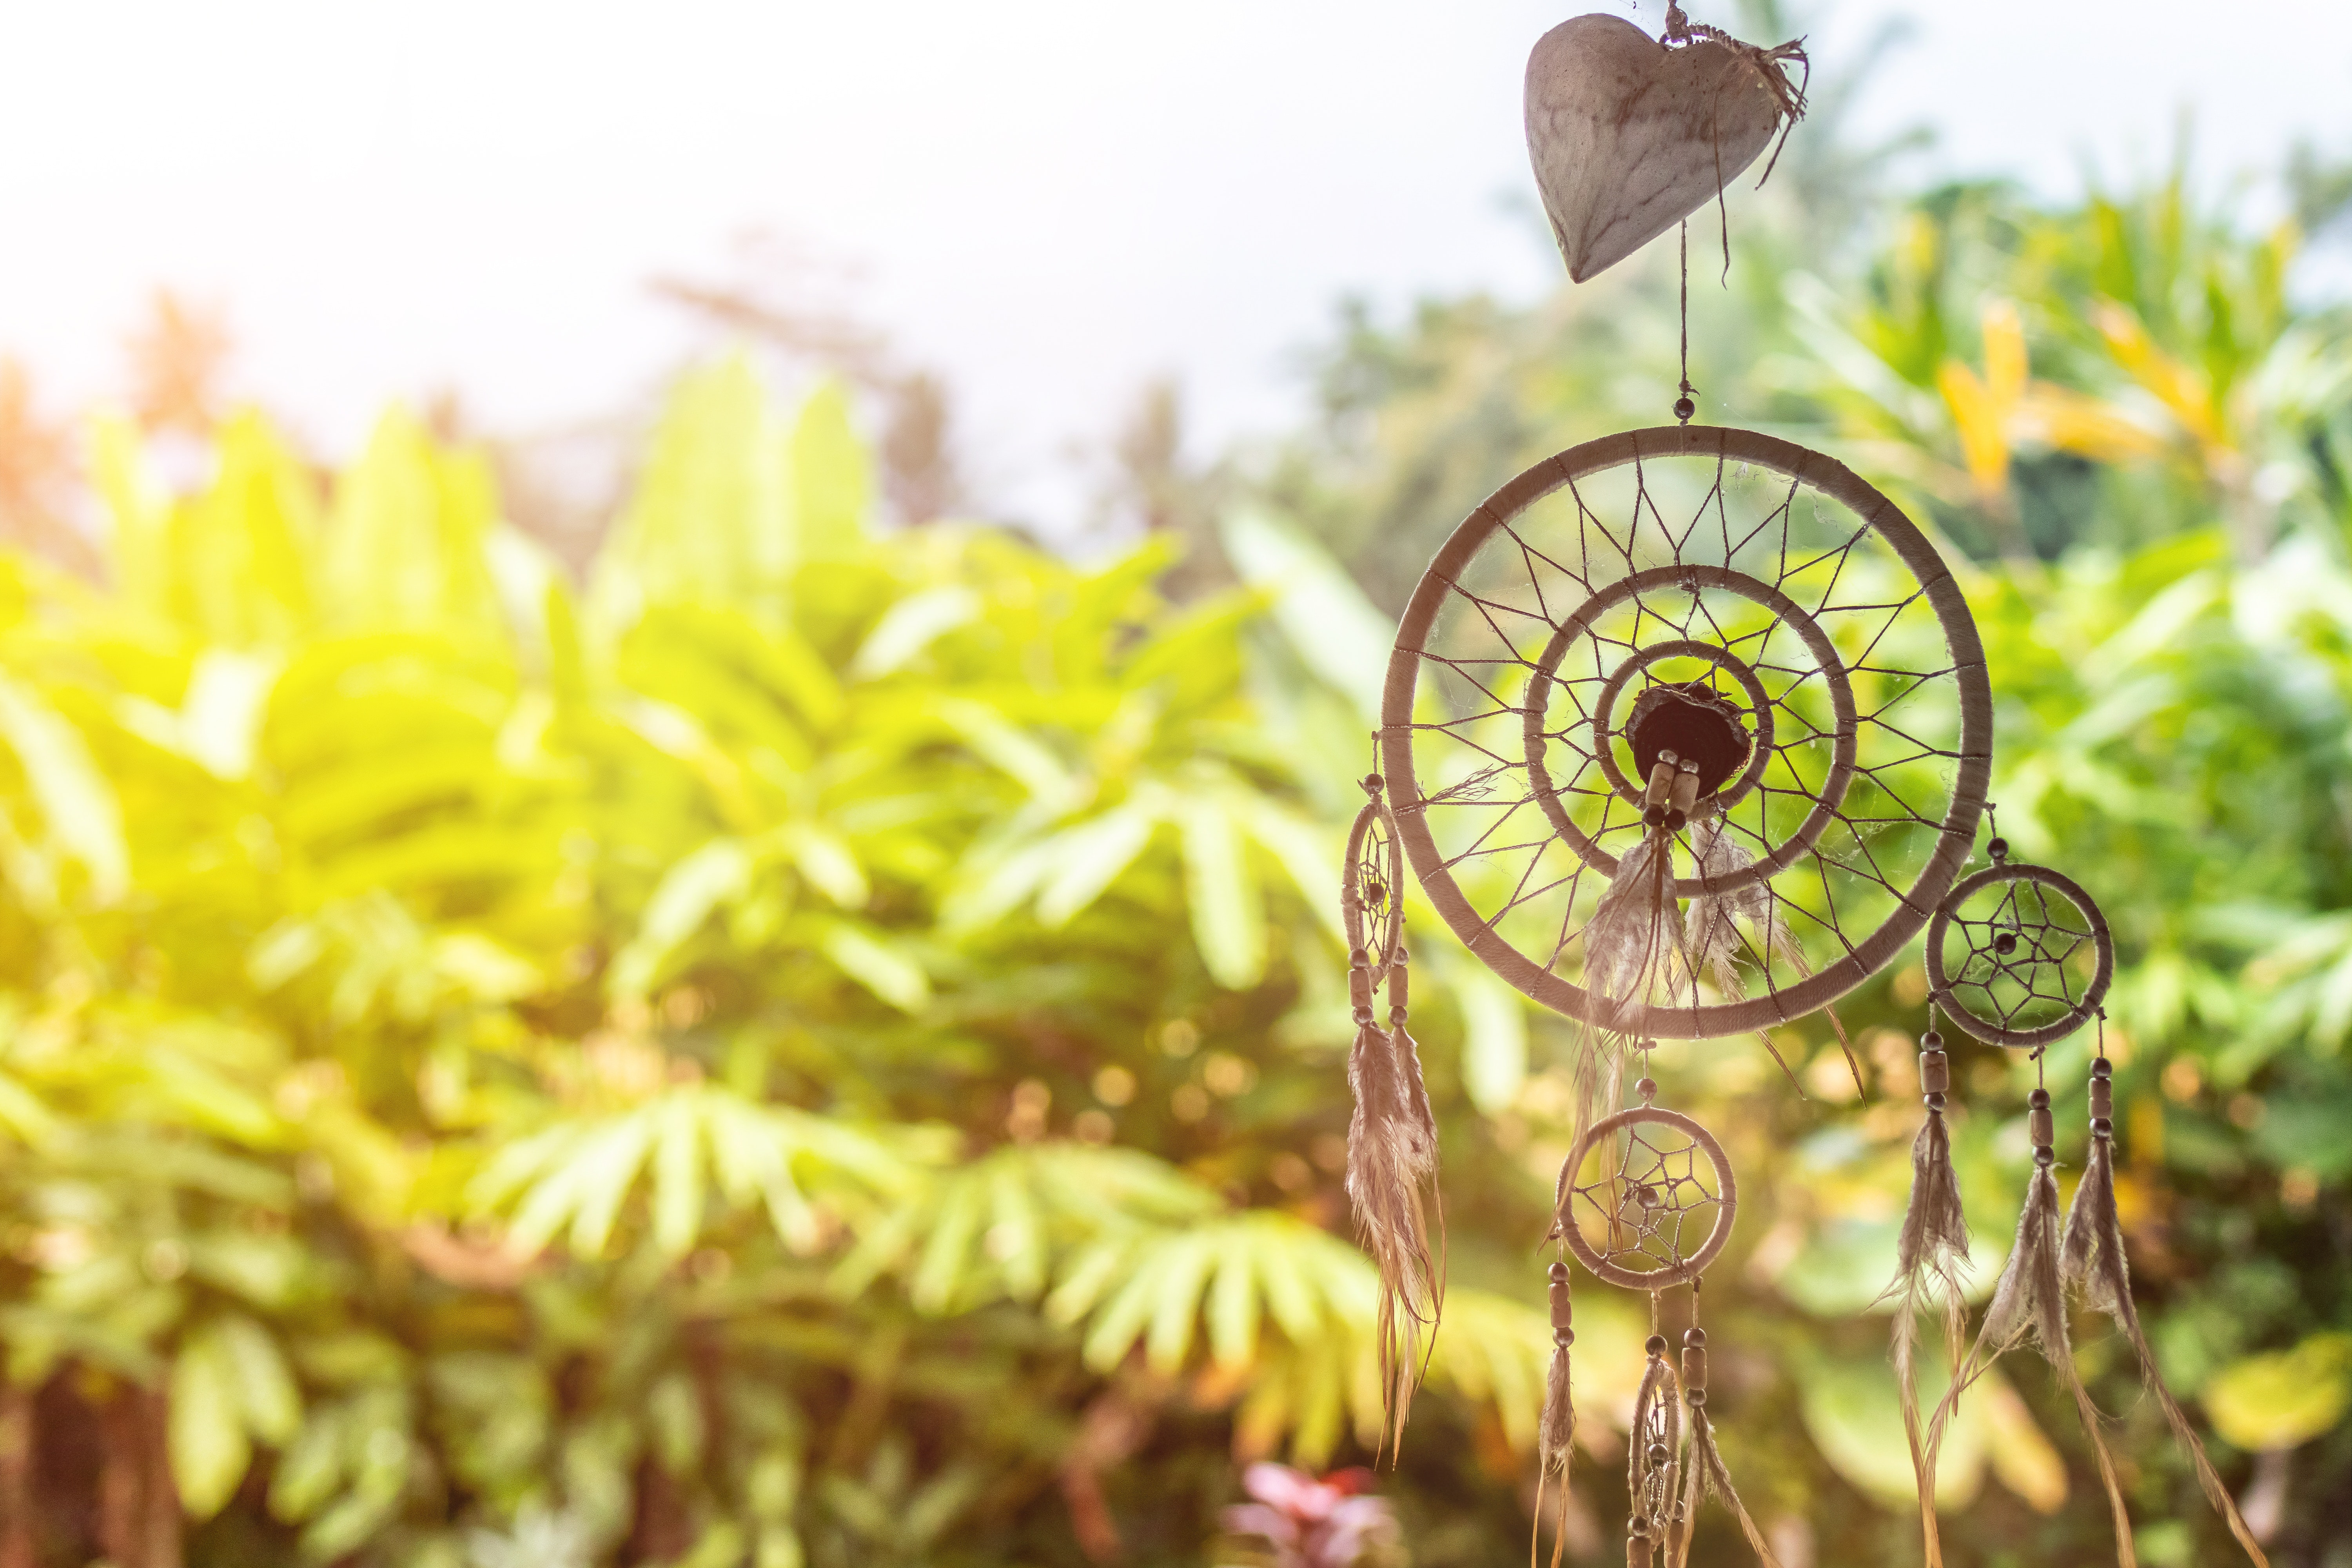
vegetation, leaf, grass, yellow, botany, sunlight, grass family, plant, spring, wheel, photography, garden, lawn, flower, yard, plant stem, wildflower, vascular plant, metal